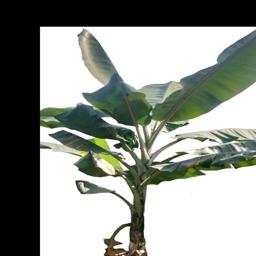
Label: MALBHOG LEAF